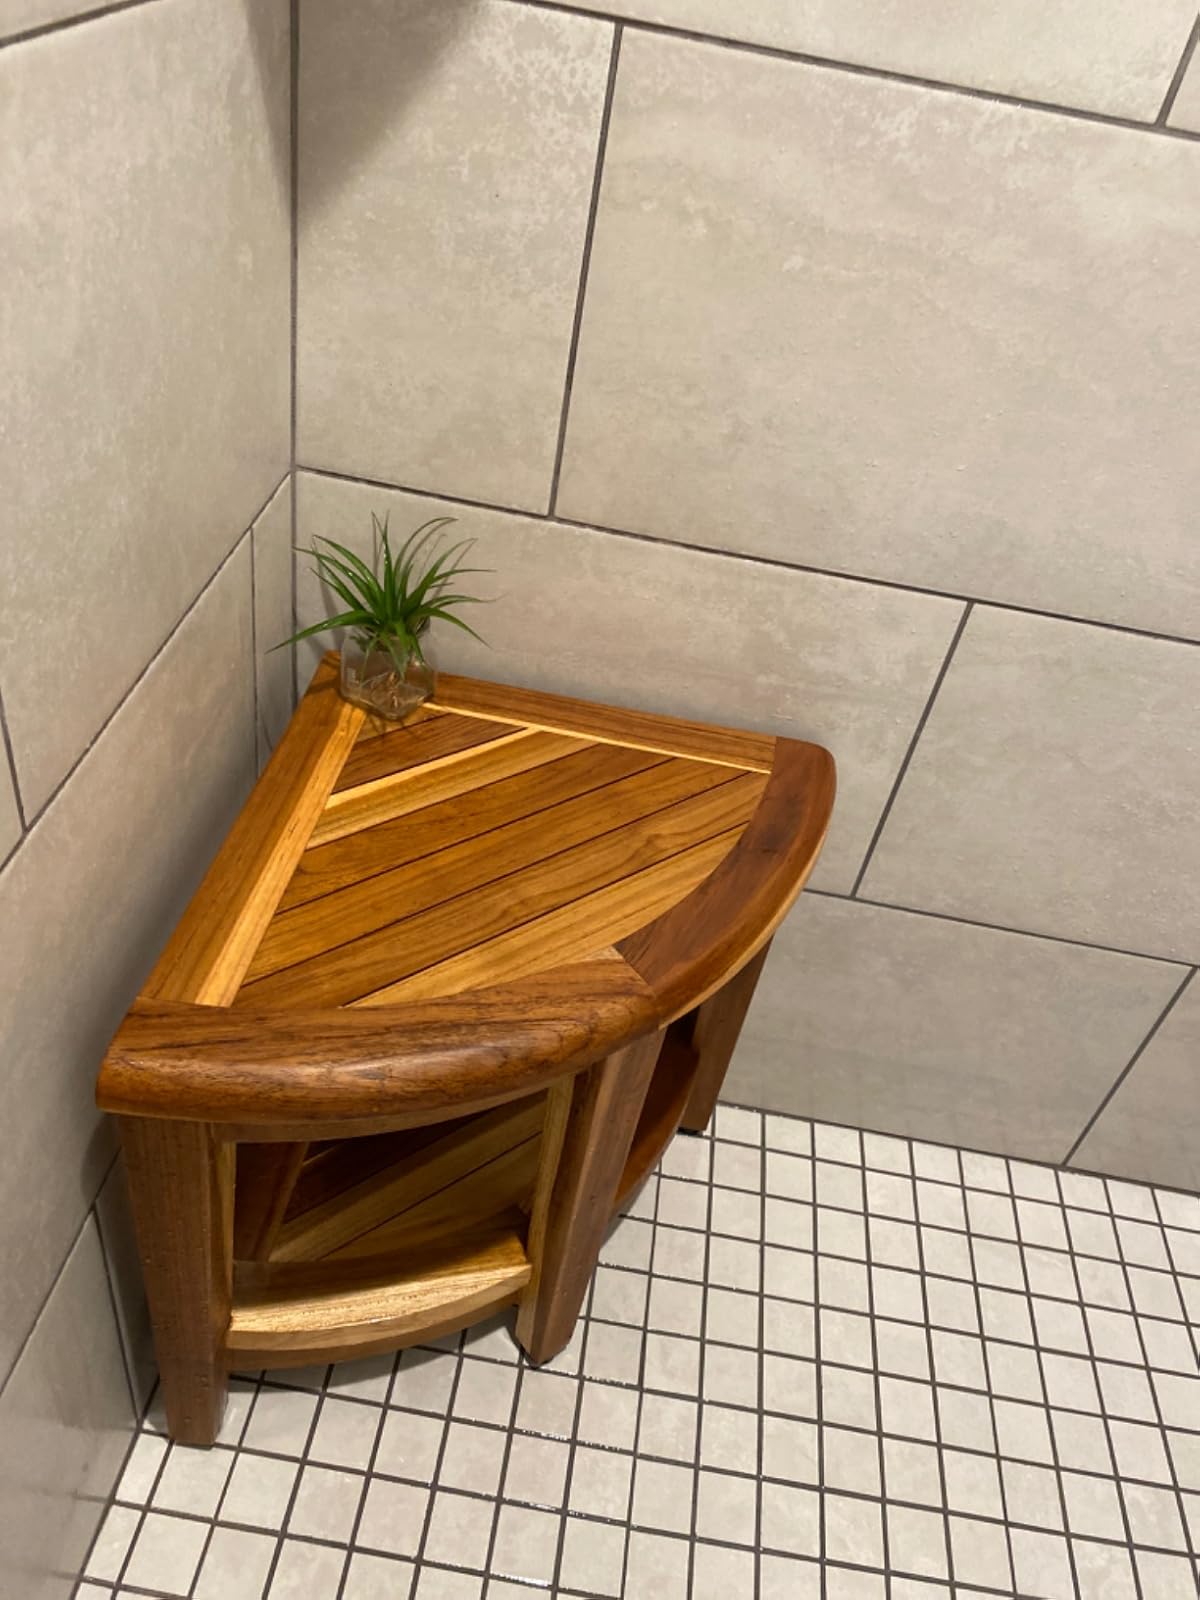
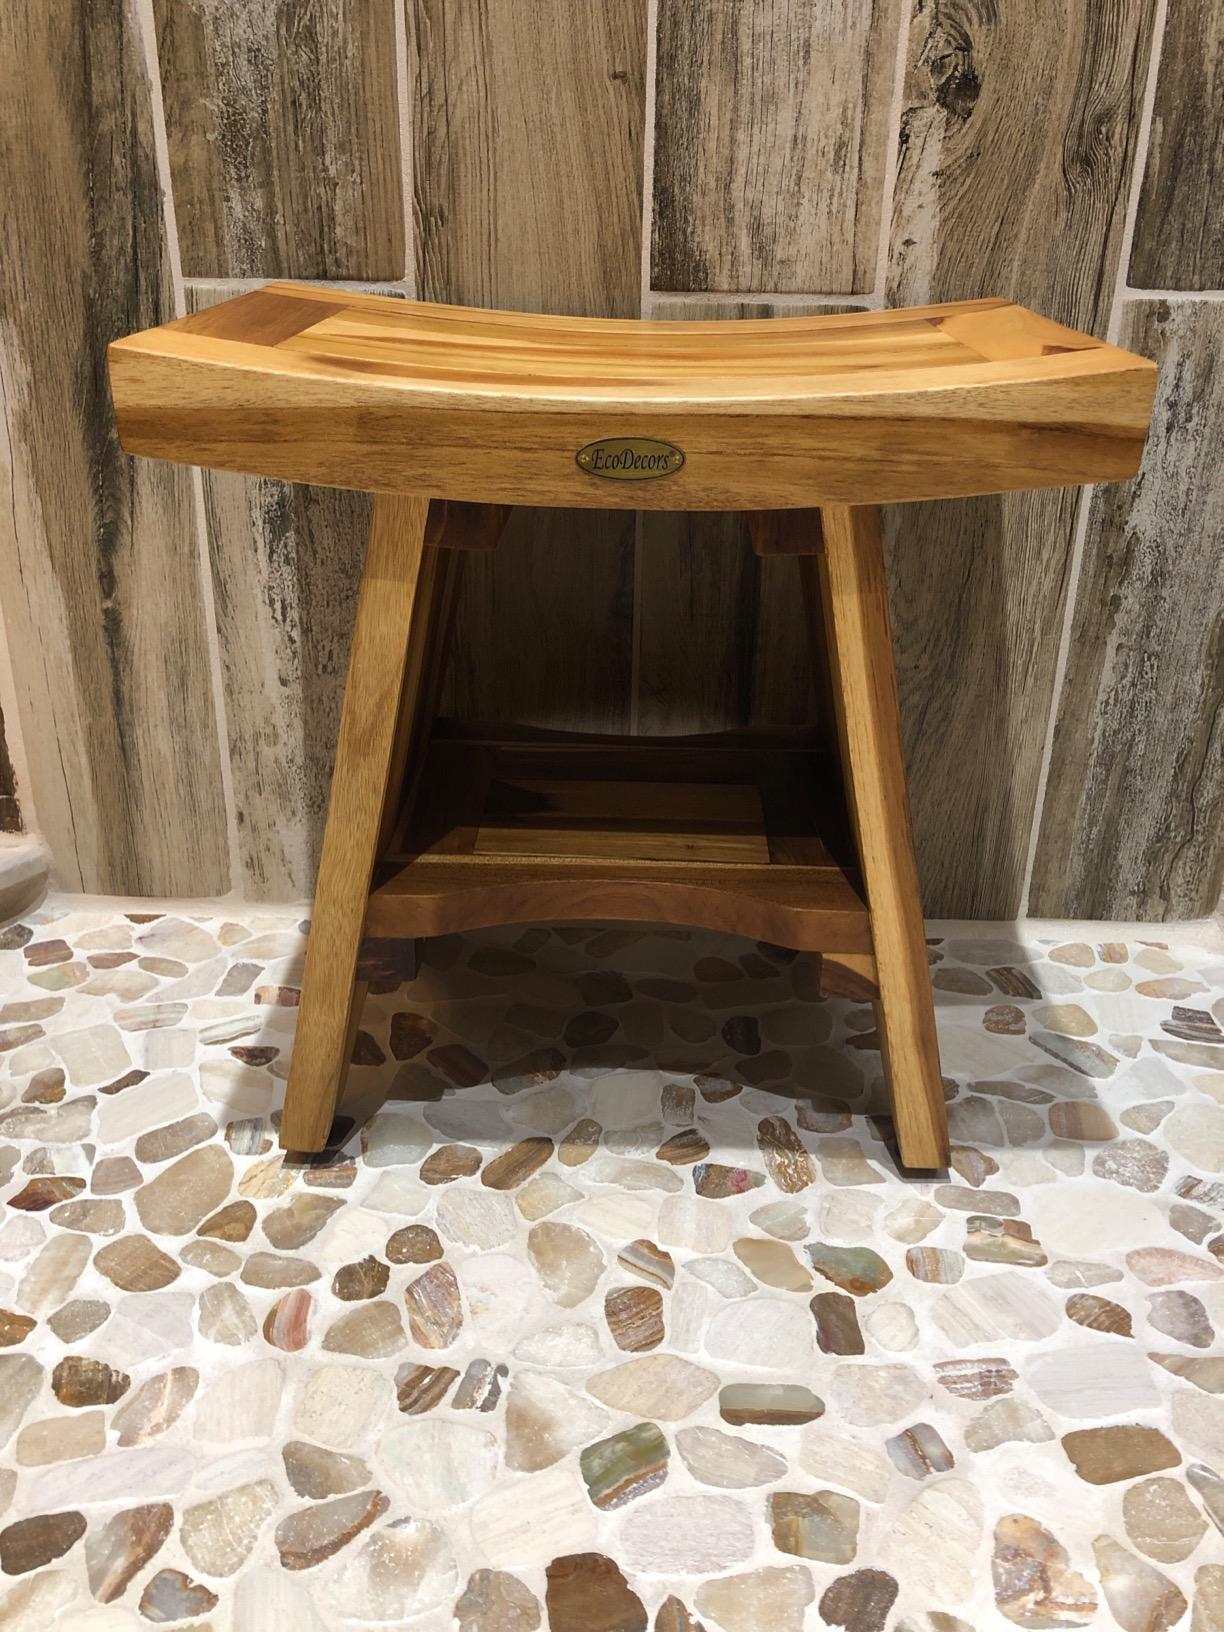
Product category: stool
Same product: no